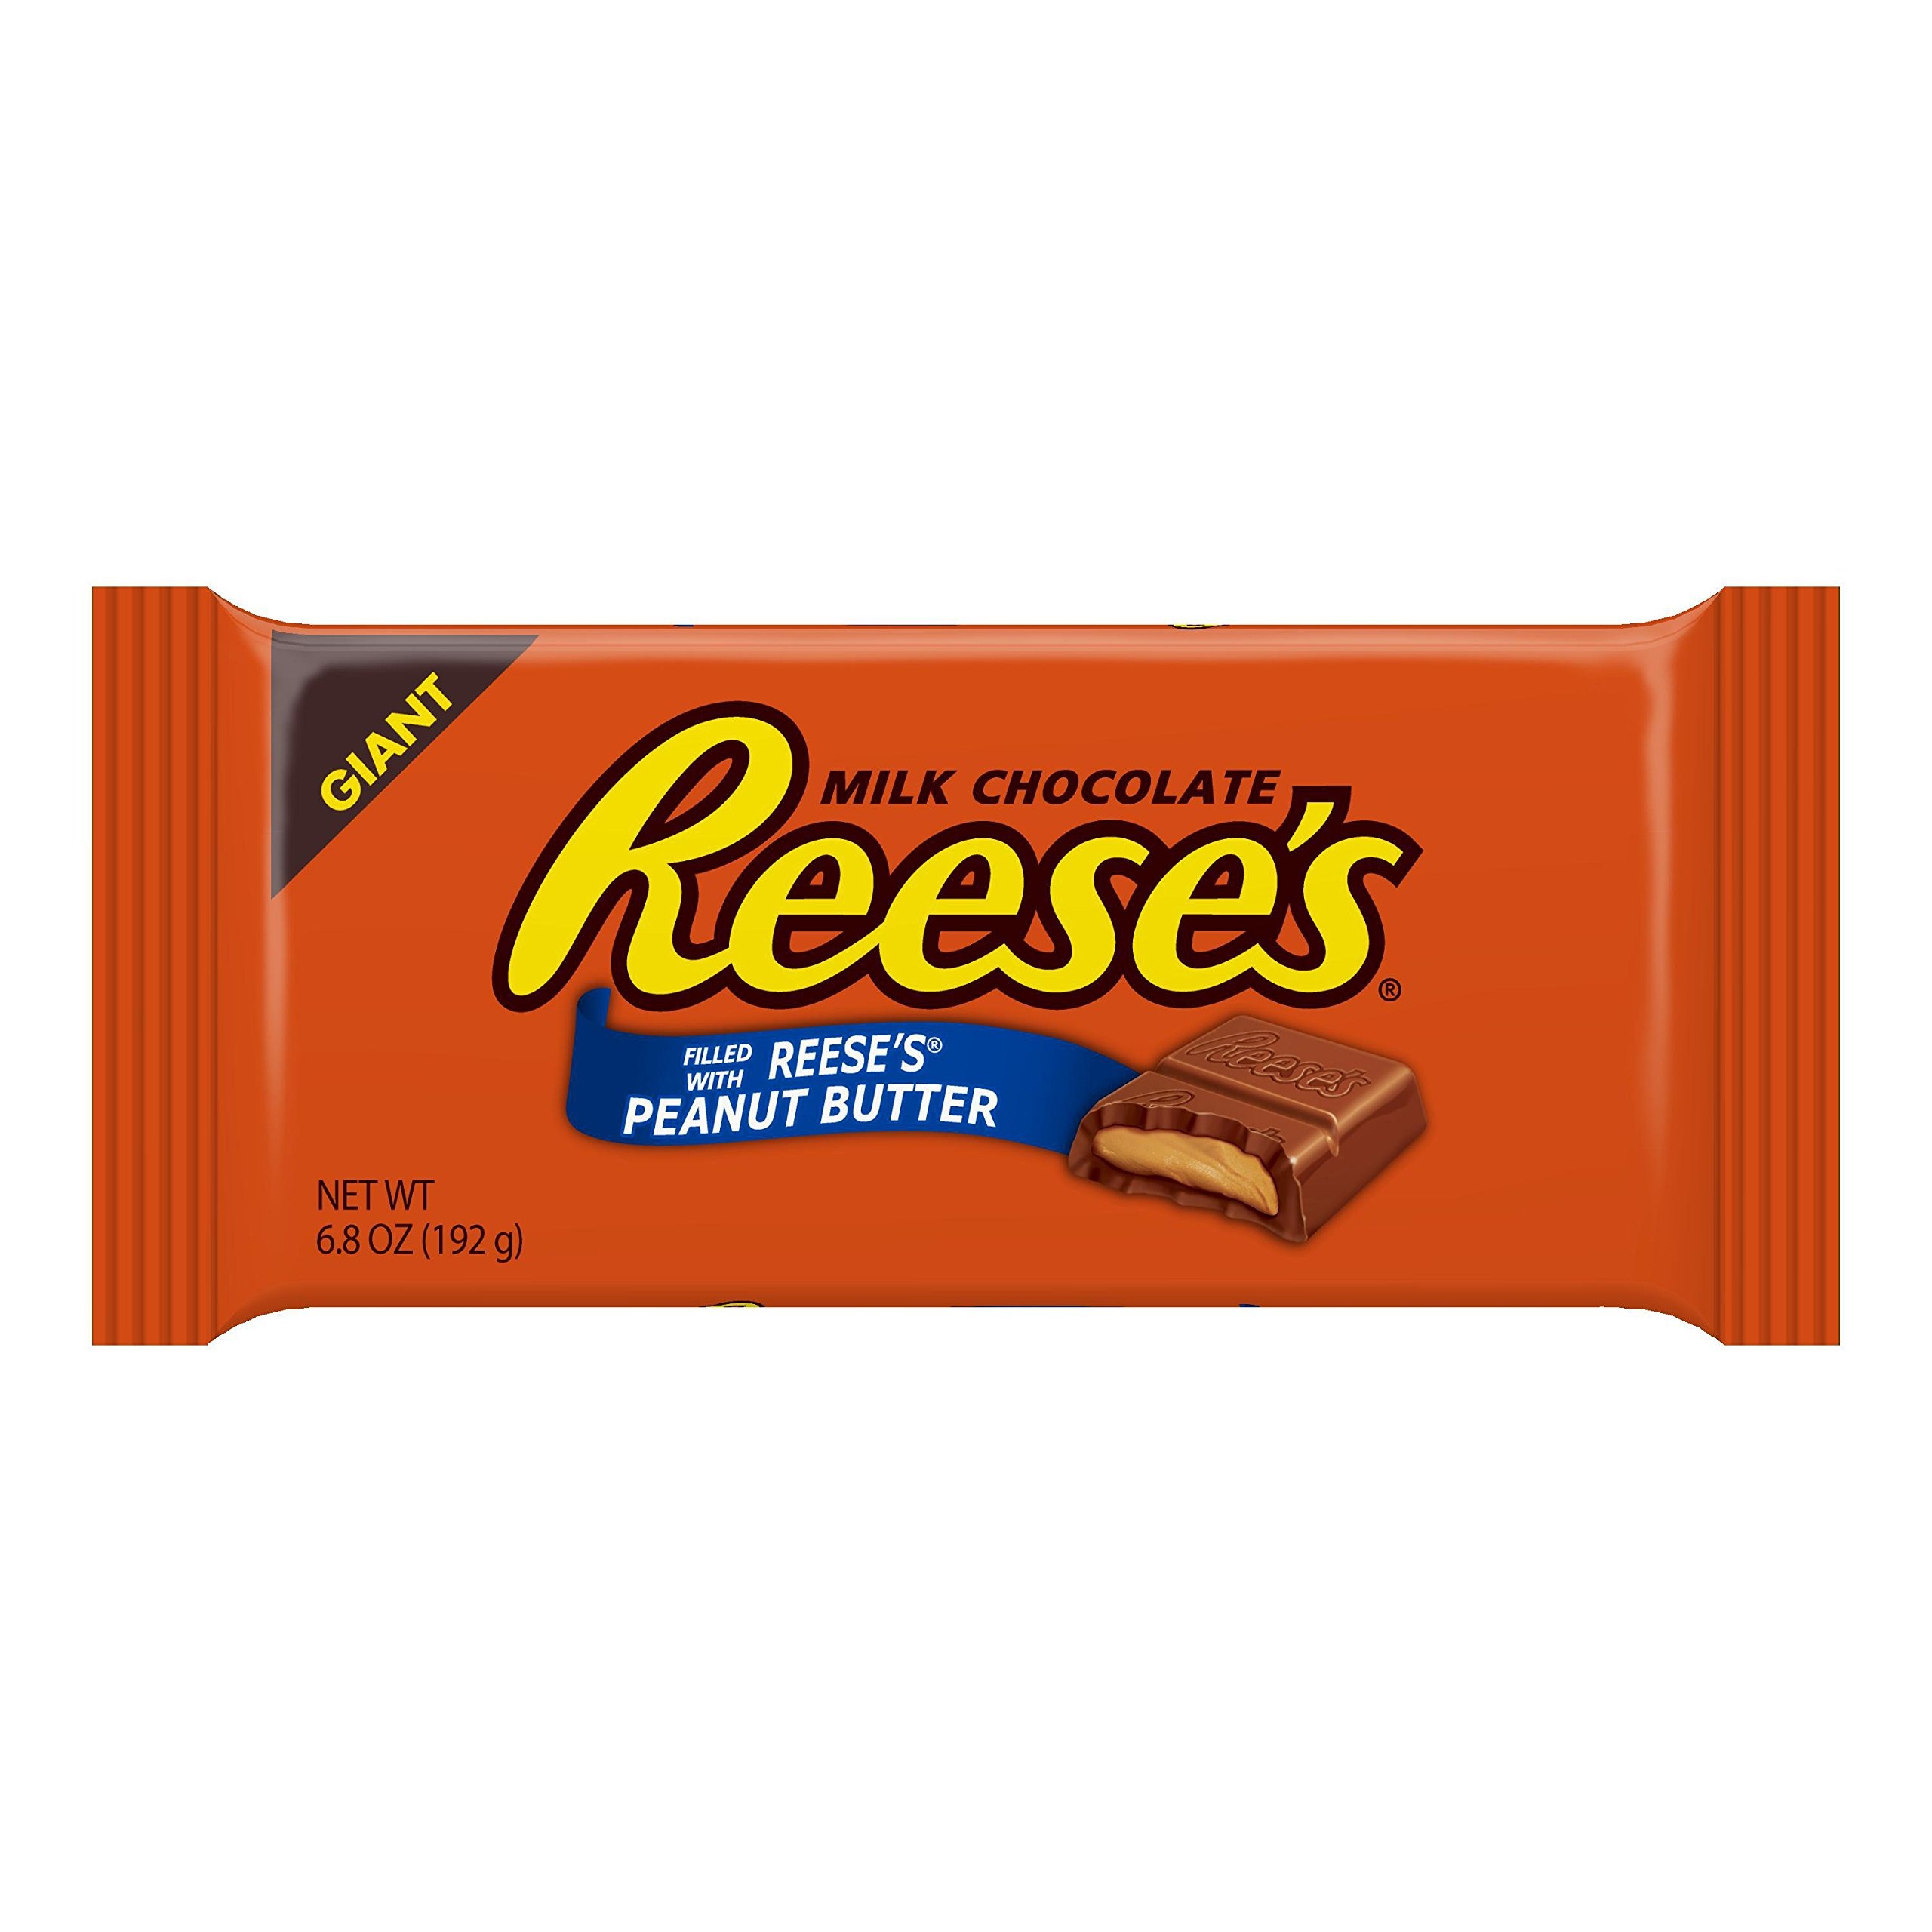
Item Name: Reese's Giant Peanut Butter Filled Bar, 6.8-Ounce (Pack of 6)
Bullet Point 1: Reese's **Heat Sensitive Item, See Seller Details about refunds before ordering during the Summer Months**
Bullet Point 2: Peanut Butter Cup Giant Bar
Bullet Point 3: Milk Chocolate Peanut Butter
Bullet Point 4: 6.8oz
Bullet Point 5: Pack of 6
Product Description: Reese's, Peanut Butter Cup, Milk Chocolate Giant Bar, 6.8oz (Pack of 6)
Value: 40.8
Unit: Ounce

Price: 16.995